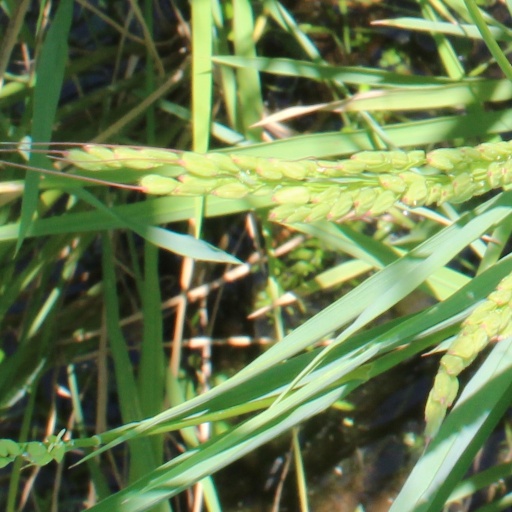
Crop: rice